History of physics

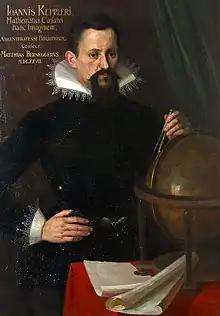
Johannes Kepler (1571–1630)

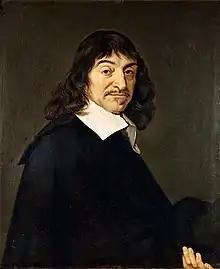
René Descartes (1596–1650)

Johannes Kepler (1571–1630) was a German astronomer, mathematician, astrologer, natural philosopher and a key figure in the 17th century Scientific Revolution, best known for his laws of planetary motion, and his books "Astronomia nova", "Harmonice Mundi", and "Epitome Astronomiae Copernicanae", influencing among others Isaac Newton, providing one of the foundations for his theory of universal gravitation. The variety and impact of his work made Kepler one of the founders of modern astronomy, the scientific method, natural and modern science.